Cultural appropriation

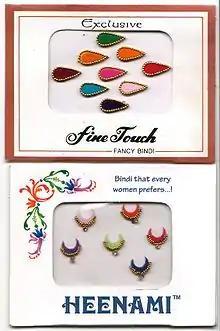
Bindi

From 2020 to the present, there has been a persistent issue regarding the white adoption and convolution of Hindu (a religion originating from South Asia) religious practices, coining them with the umbrella term of "spirituality". These were practices, including the usage of the Evil Eye, Hamsa, etc., that people growing up as Hindus report being bullied for in their past, and even the present. For some members of the South Asian community, the wearing of a bindi dot as a decorative item by a non-Hindu can be seen as cultural appropriation.